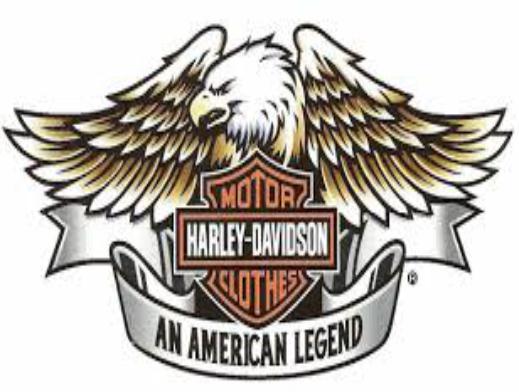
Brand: Harley-Davidson
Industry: Leisure